RealSports Baseball

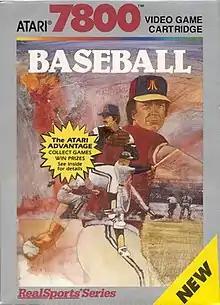
Atari 7800 cover showing the alternative title of "Baseball" and the "RealSports" trademark

RealSports Baseball (also known as Super Baseball and simply as Baseball) is a 1982 sports video game developed and published by Atari, Inc. originally for the Atari 2600. It was also launched on the Atari 5200 and 7800 machines. A version for the Atari 8-bit computers was in development, but cancelled.